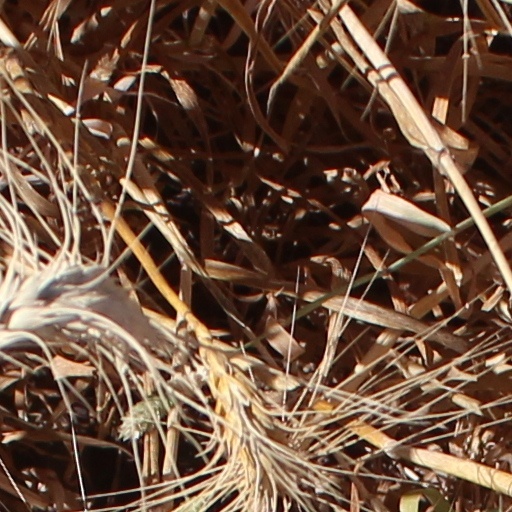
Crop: wheat